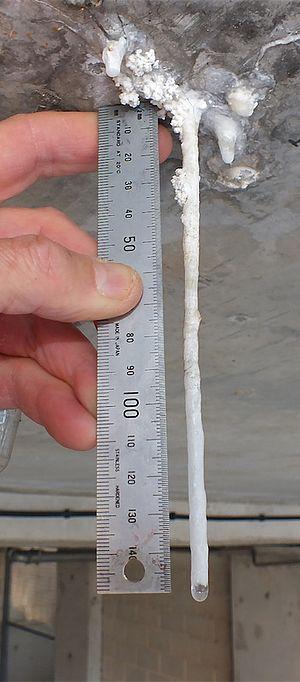
Une fistuleuse est une concrétion tubiforme monocristalline qui s'allonge suivant la verticale et au sein de laquelle circule l'eau d'infiltration. Il s'agit le plus souvent d'un tube de calcite creux, allongé, translucide, de diamètre égal à celui des gouttes d’eau qui sont à l'origine de sa formation par le processus de concrétionnement.